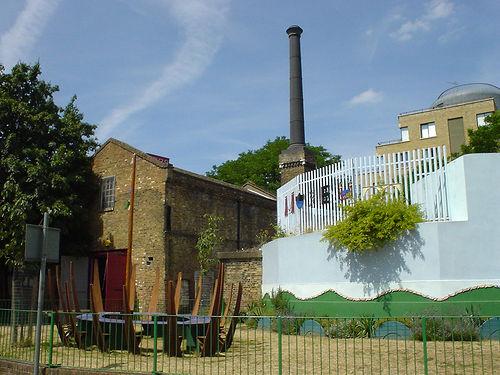
Weather: sun or clear